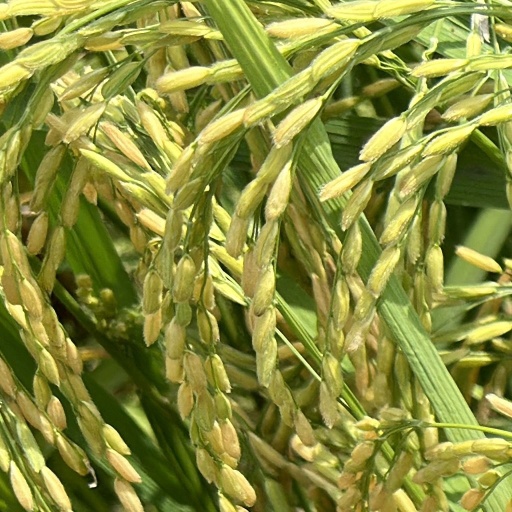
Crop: rice